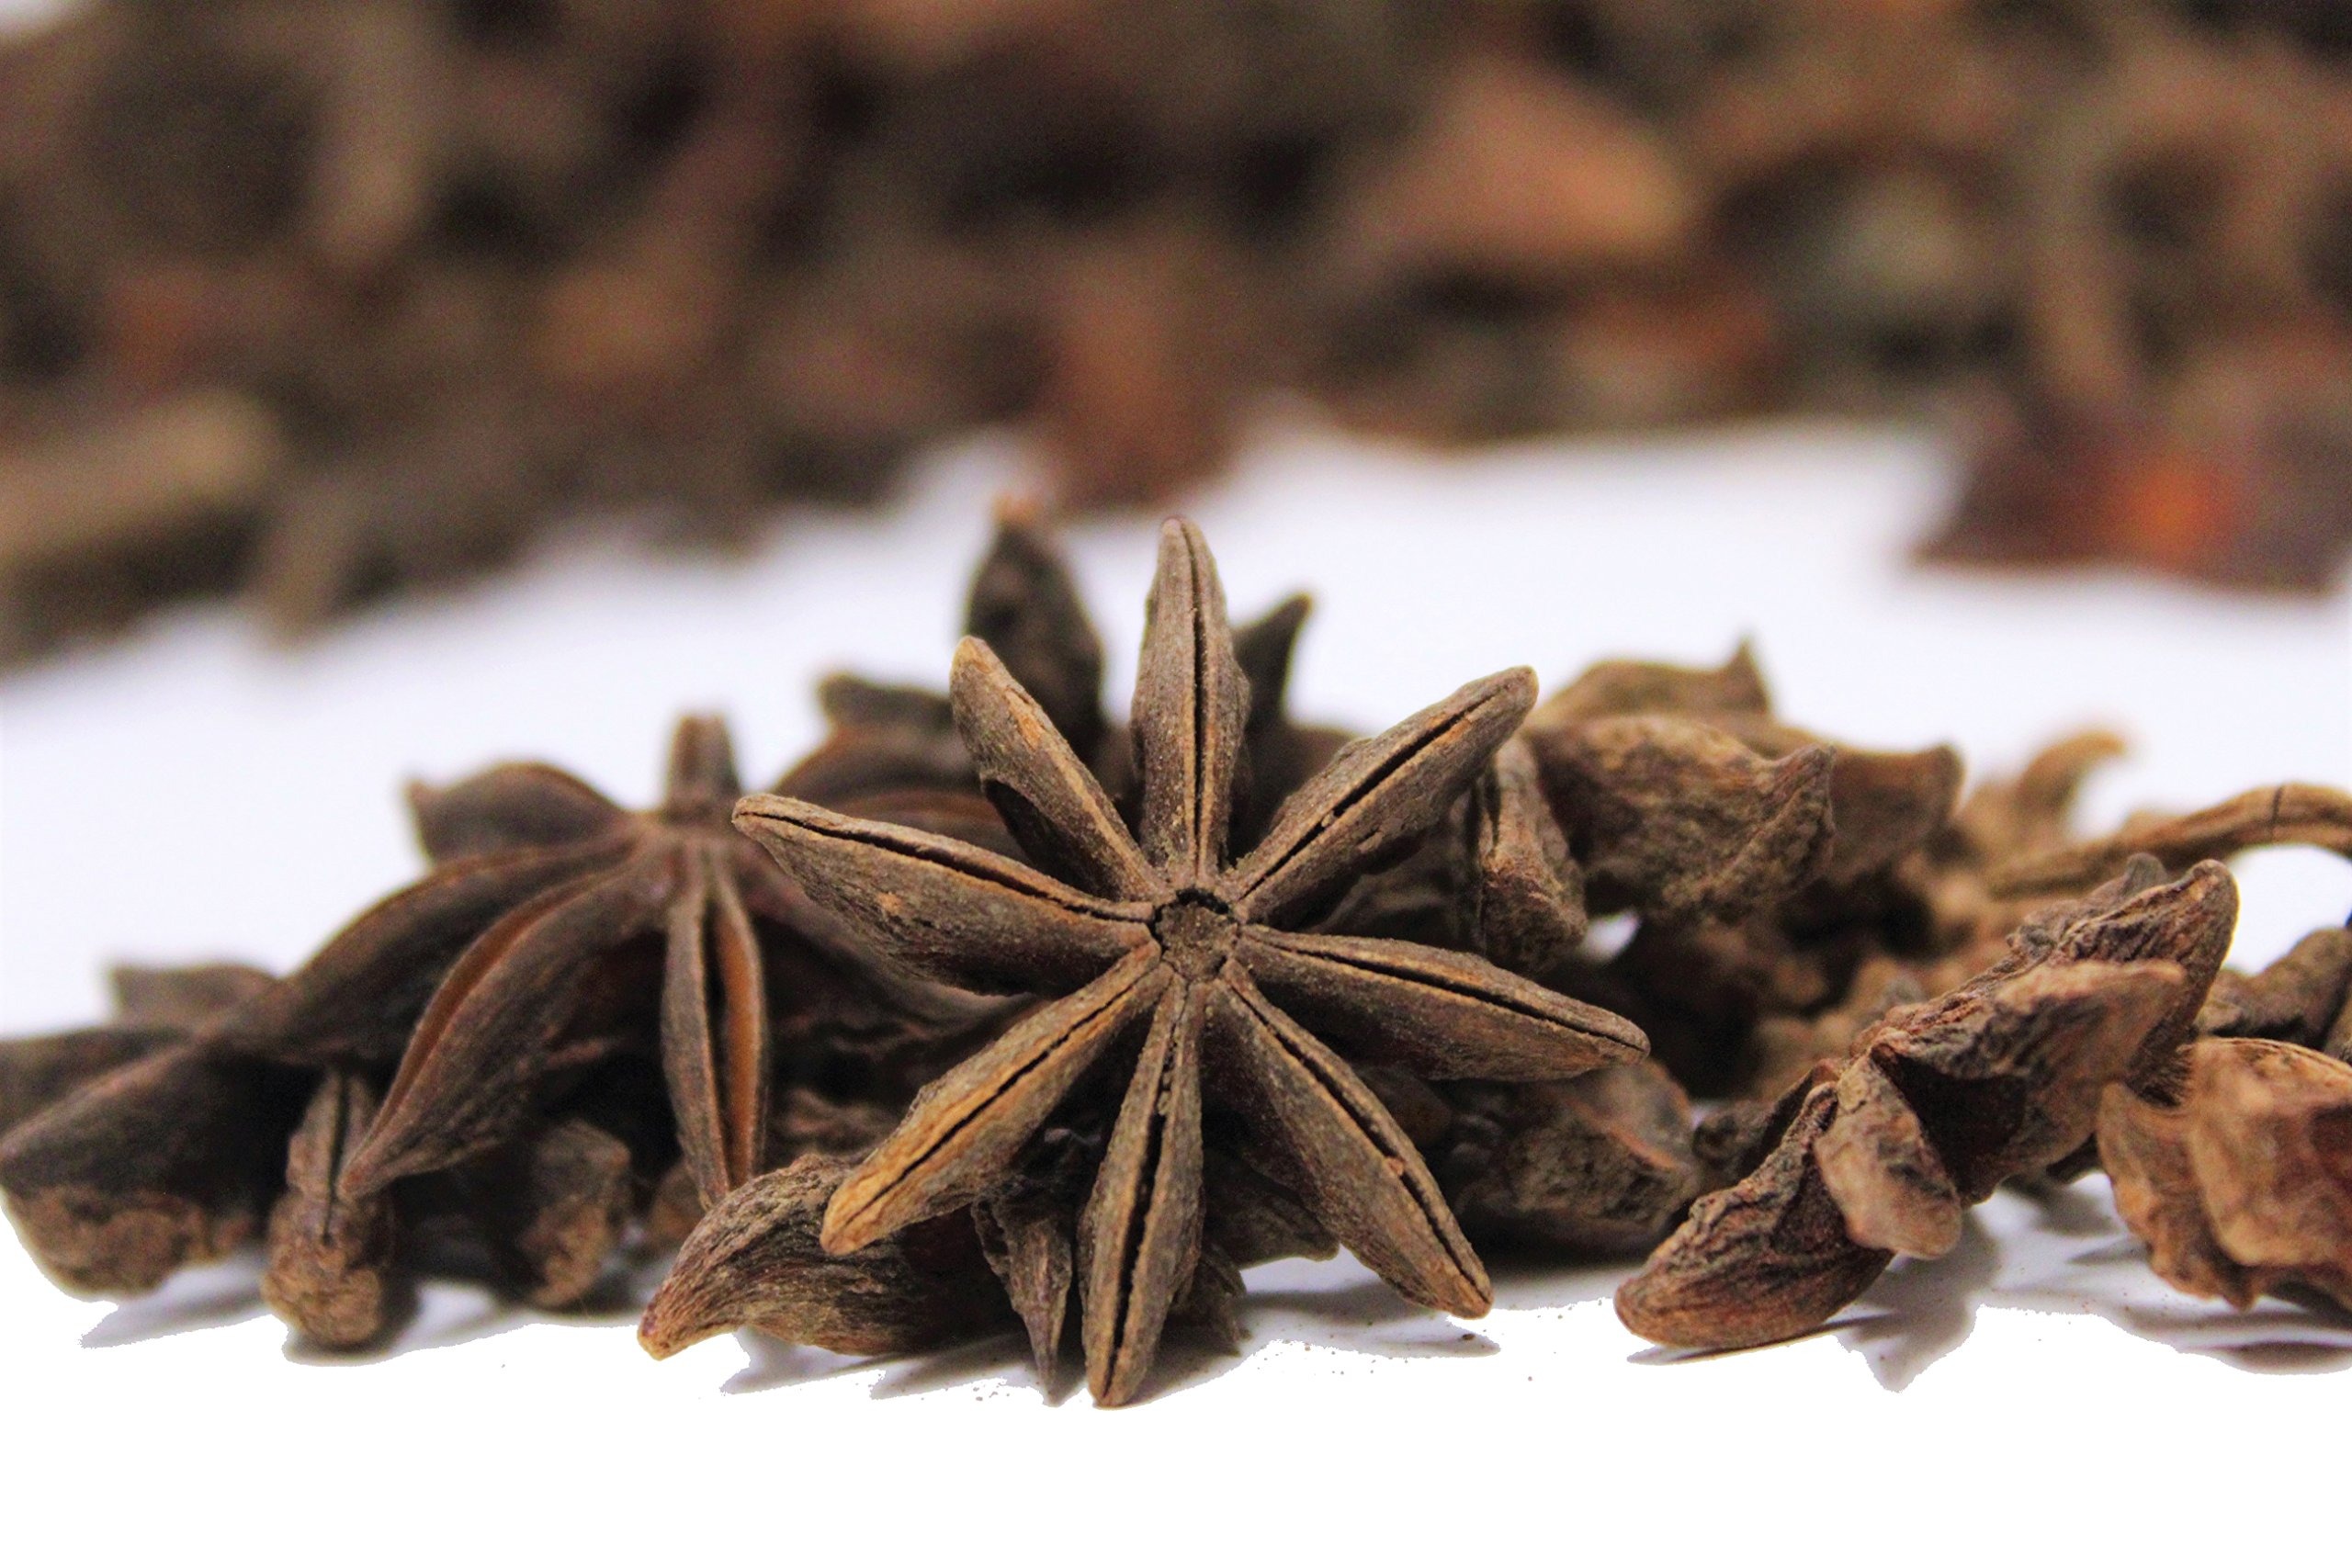
Item Name: Star Anise by Its Delish, (5 lbs)
Bullet Point 1: PREMIUM Whole Dried Chinese Star Anise
Bullet Point 2: VALUE SIZE Bulk bag Its Delish brand
Bullet Point 3: TASTE & HEALTH Enhance your culinary experience with hearty flavor, bold taste and vibrant aroma
Bullet Point 4: PERFECT in its whole form to flavor teas, marinades, soups, broths, as well as chicken meats, fish and vegetables.
Bullet Point 5: QUALITY Certified Kosher OU Packaged in the USA 100% Natural Shipped to you fresh!
Product Description: <p></p><b>Star Anise by Its Delish </b> <p></p> This star-shaped spice is often used in Chinese and Vietnamese cooking. Star anise adds pungent flavor and aroma to meats, stews, mulled beverages and liqueurs. An essential ingredient in Chinese five spice powder, star anise can also be used in simmering meat and poultry dishes and in combination with other whole spices for mulling cider and wine. A warm-sweet seasoning that imparts a licorice-like flavor to desserts, liquors and meats. <p></p> This is a classic Chinese spice that, in Thai dishes, is added primarily to soups. For the soup, add the whole seed pod instead of grinding it up. The anise should not be eaten whole, but it looks pretty in the dish and imparts are wonderful aroma. Star Anise is also used very effectively in making aromatic potpourri, and many international dishes call for it. <p></p> Many also make mulled wine with red wine, cider, cinnamon sticks and this star anise. Great for fresh Chai tea and Thai ice tea. Flavor duck liver pate favorite Pho recipes and Masala Chai base. <p></p> Star anise can be added whole to a recipe or ground. To grind, use a spice mill or food processor. When added whole, the star may be removed or used as a garnish after the cooking period. Try our delicious gourmet spices, herbs and seasoning blends. Bon Appetit! <p></p><b>About It's Delish!</b> <p></p>It's Delish was established in 1992 and is located in North Hollywood, California. It's Delish is a food manufacturer and distributor who produces over 500 gourmet food products including licorice, sour belts, taffies, caramels, Jordan almonds, chocolates, nuts, fruits, trail mixes, spices, and the spice blends. It's Delish also produces organics and all natural products. We give you the opportunity to order from the factory direct!<p></p>It’s Delish! prides itself on the four pillars that are at the foundation of everything we do.<p></p>Innovation Quality Value Service
Value: 1.0
Unit: Count

Price: 122.99